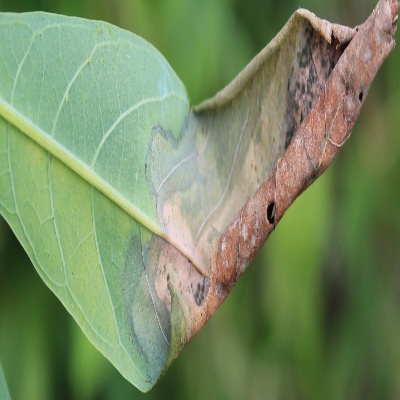
Crop: Cassava
Condition: bacterial blight